Sligo Grammar School

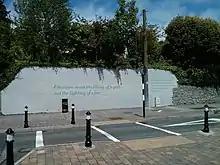
Mural on wall near Sligo Grammar School

Sligo Grammar School have won the Connacht Schools Rugby Senior Cup 13 times, winning three consecutive titles in 2022, 2023, and 2024. The school also had a successful period, under the coaching of teacher Oliver Morris, in the 1999 and 2000 seasons. The school also has an athletics association and hockey teams for girls. There are also competitive debating teams in English, Irish and German. The school also has an SATB choir.